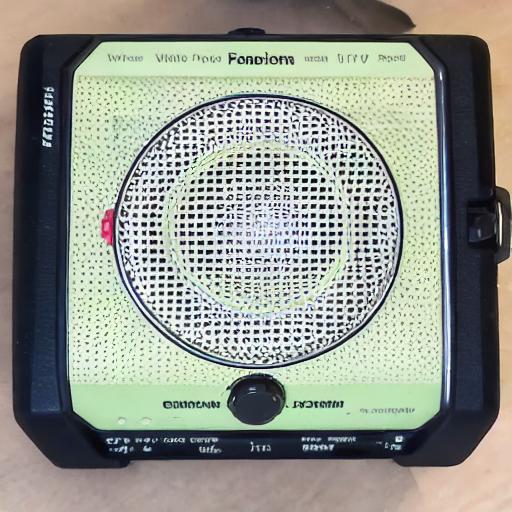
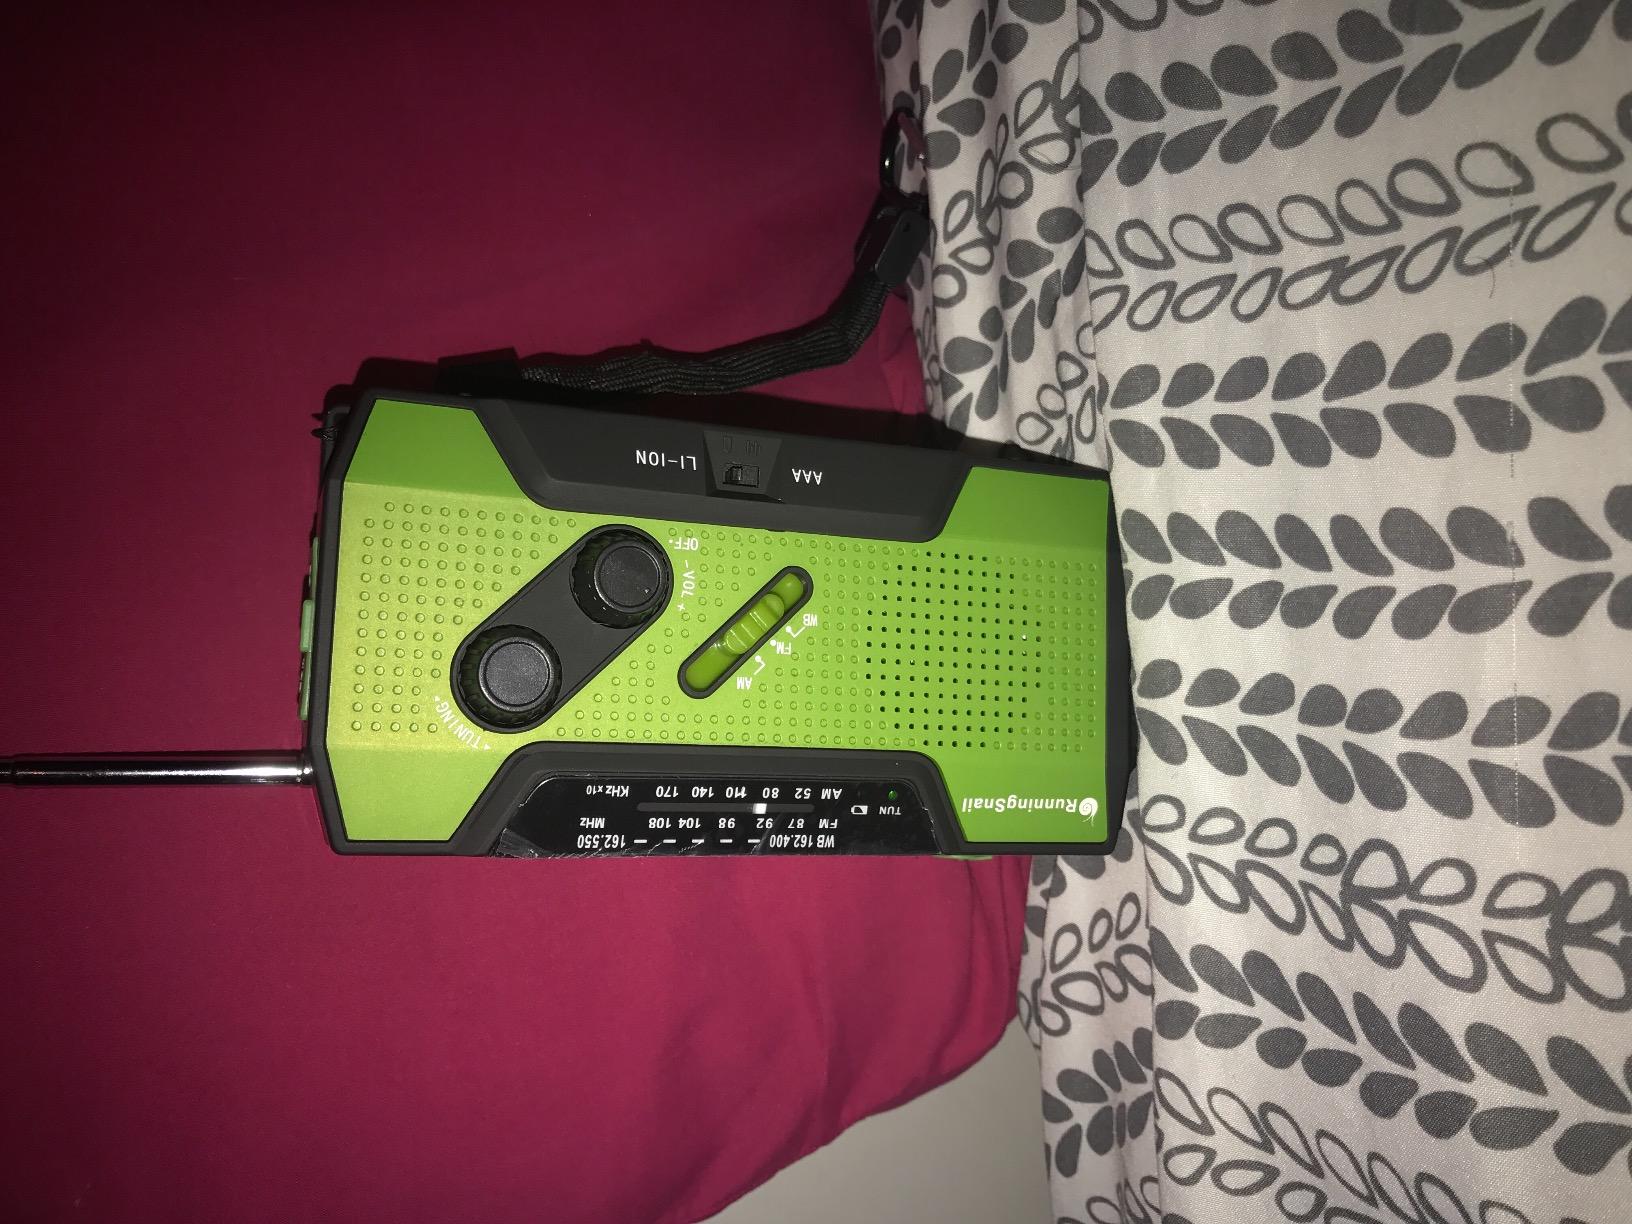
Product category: radio
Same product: no